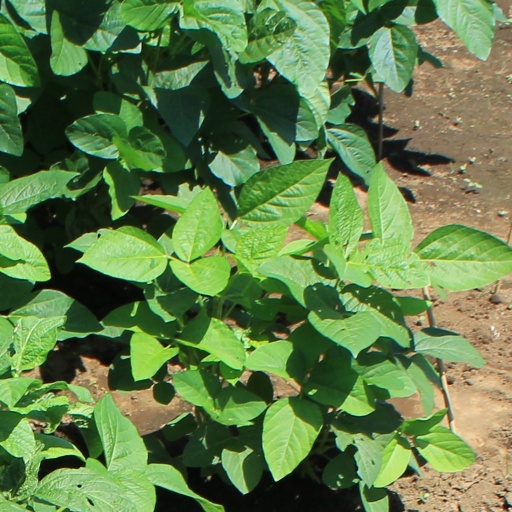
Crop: soybean